The Parting of Lot and Abraham

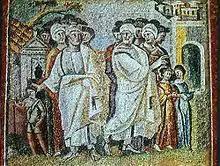
"The Parting of Lot and Abraham" mosaic from Santa Maria Maggiore

The Parting of Lot and Abraham is one in a series of mosaic scenes, probably dating to the 430s, decorating the nave wall of Santa Maria Maggiore, one of the most prominent basilican churches in Rome. The mosaic shows the story in the Book of Genesis of the parting of Abraham from his nephew, Lot, as they choose opposing paths. Abraham (on the left), with Isaac and the rest of his family, chooses the road to Canaan, as God intends him to, and Lot chooses to take his followers to Sodom.